Shooting

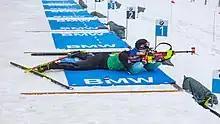
Athletes fires from the prone position at a Biathlon competition

Shooting has inspired competition, and in several countries rifle clubs started to form in the 19th century. Soon international shooting events evolved, including shooting at the Summer and Winter Olympics (from 1896) and World Championships (from 1897). The International Shooting Sport Federation still administers Olympic and non-Olympic rifle, pistol, shotgun, and running target shooting competitions, although there is also a large number of national and international shooting sports controlled by unrelated organizations.